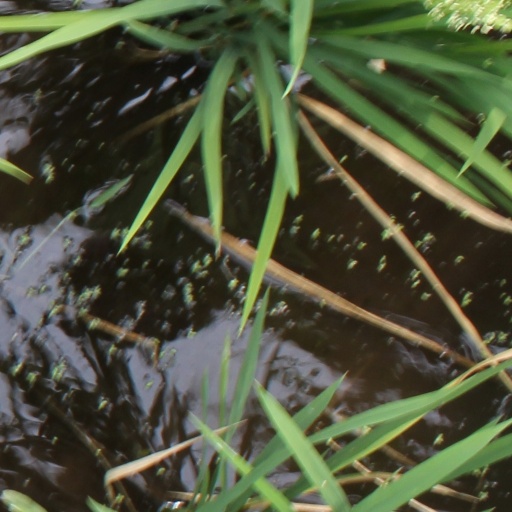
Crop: rice